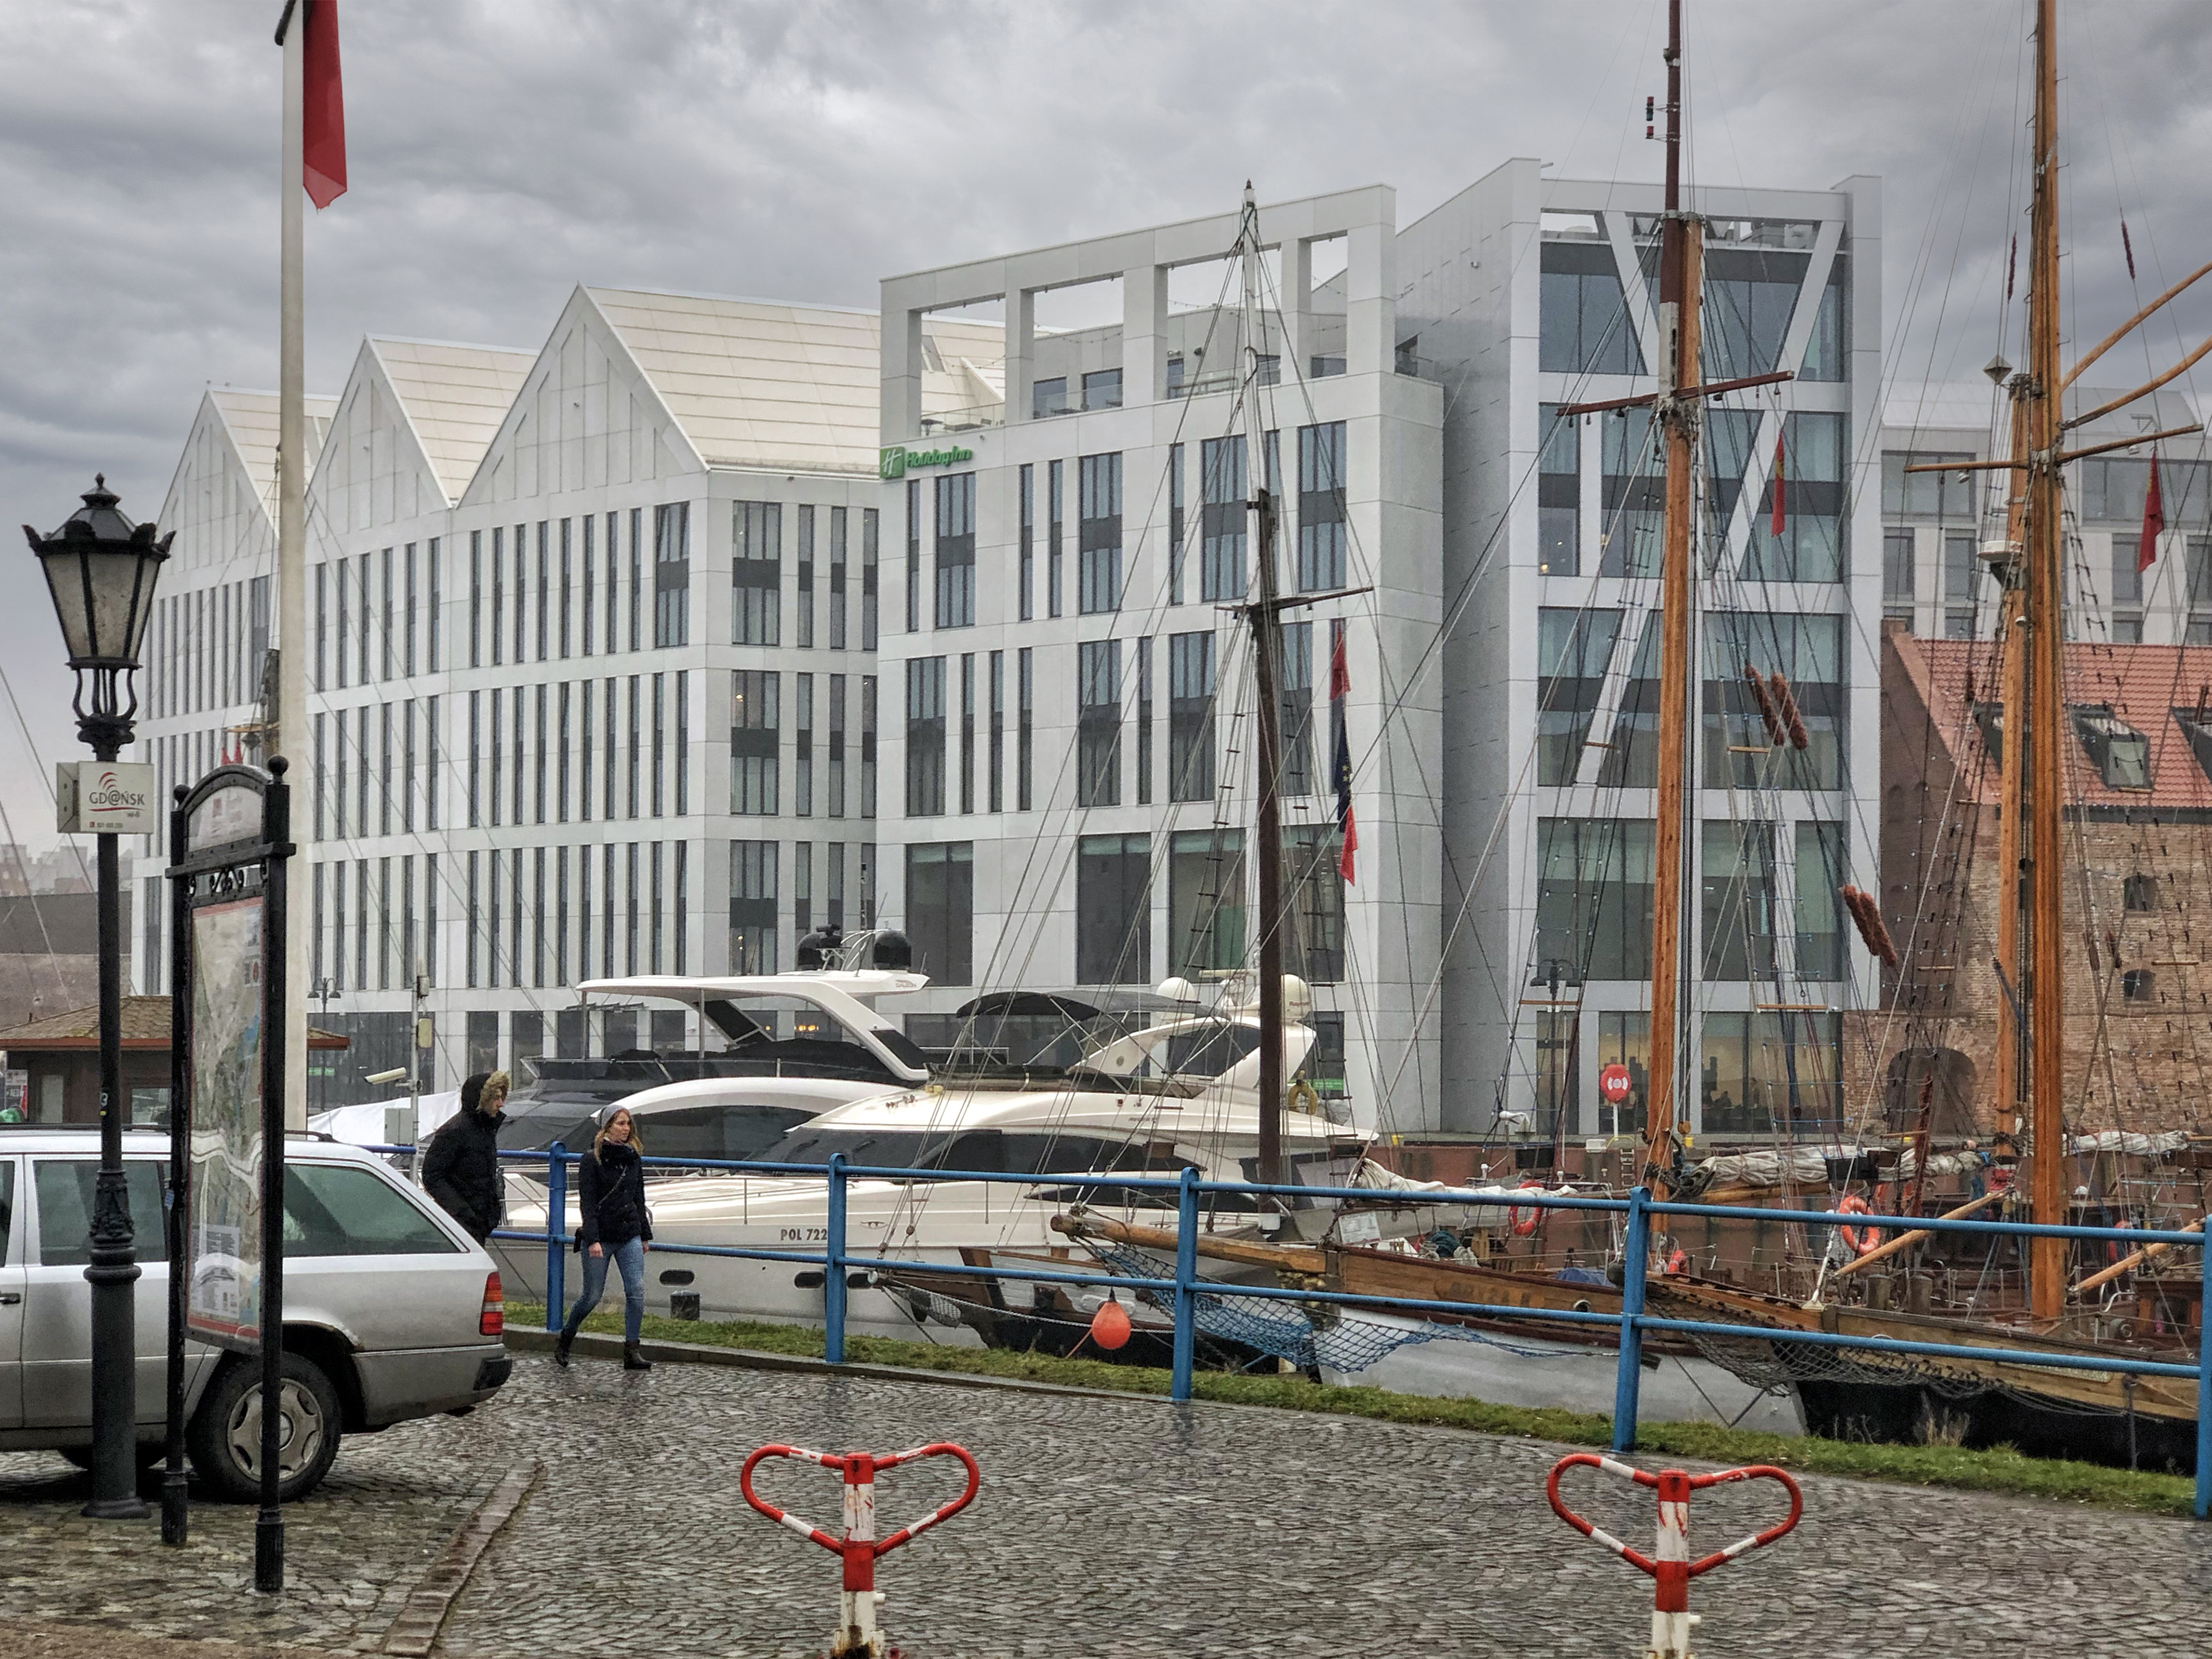
poland, gdansk, cloud, building, wheel, sky, tire, vehicle, infrastructure, architecture, urban design, car, city, tower block, flag, facade, metropolitan area, condominium, mixed use, parking, urban area, downtown, truck, street, harbor, pole, road, headquarters, apartment, van, construction, commercial building, winter, family car, dock, mast, port, electricity, pedestrian, government, tourism, cityscape, town square, suburb, luxury vehicle, marina